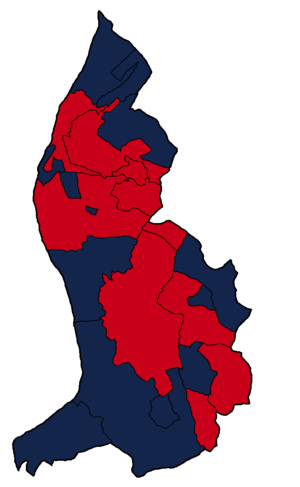
Les élections municipales liechtensteinoises de 2015 ont eu lieu le 15 mars 2015. Le Parti progressiste des citoyens décroche une mairie au détriment de l'Union patriotique, tandis que Les Indépendants remporte leurs premiers conseillers municipaux et que la Liste libre perd la moitié des siens, dans un scrutin autrement marqué par une forte continuité des majorités en place.